Habesha peoples

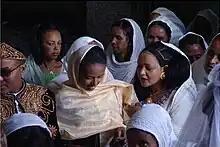
Eritrean Tigrinya: A traditional wedding.

Throughout history, various European travelers such as Jeronimo Lobo, James Bruce and Mansfield Parkyns visited Abyssinia. Their written accounts about their experiences include observations and descriptions of the Abyssinian customs and manners.